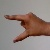
The image shows a hand gesture representing the letter 'Z' in Indian Sign Language.